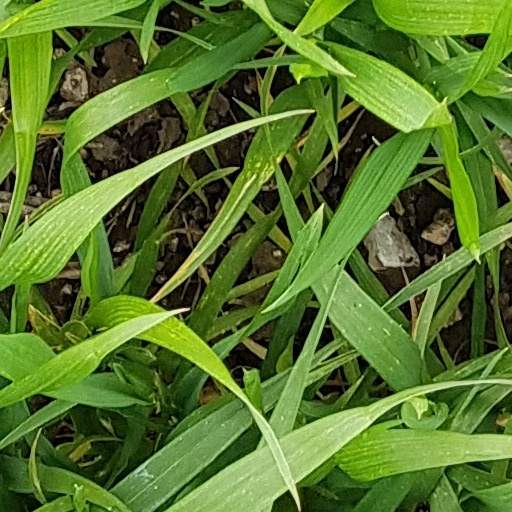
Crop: wheat